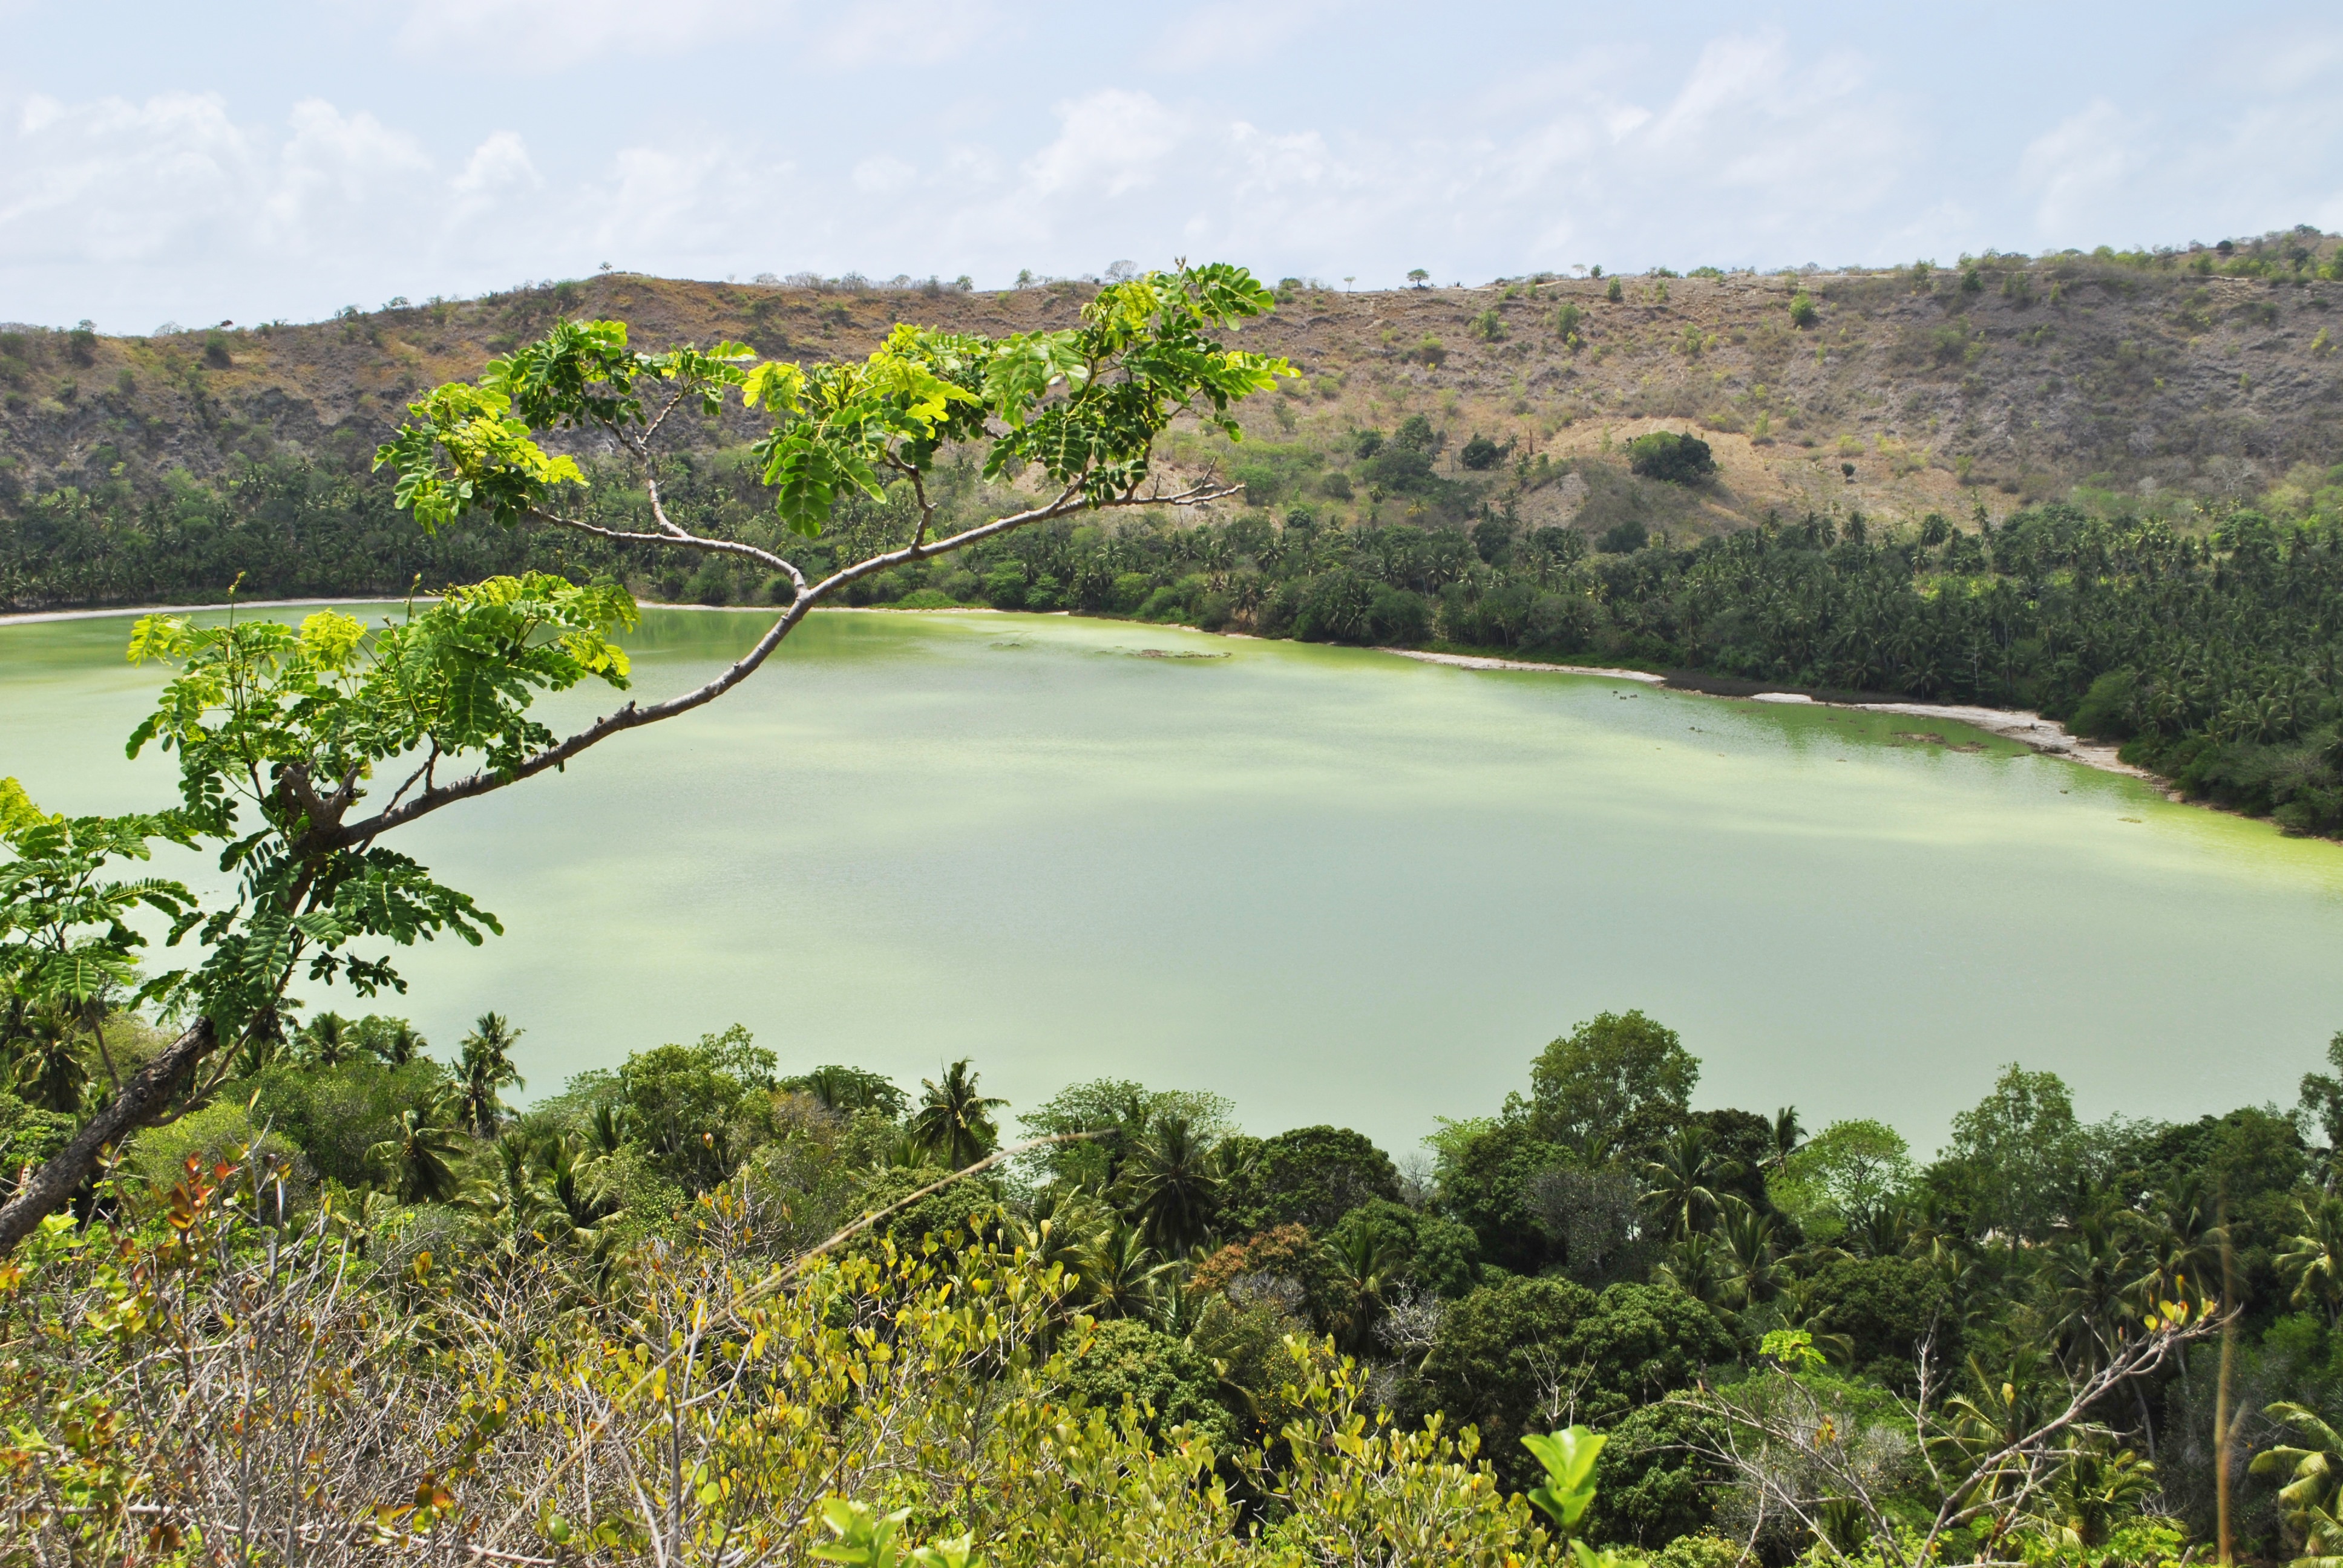
landscape, tree, hill, lake, river, pond, jungle, reservoir, vegetation, rainforest, wetland, indian ocean, rural area, mayotte, dziani lake